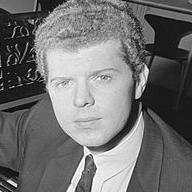
Age: 31